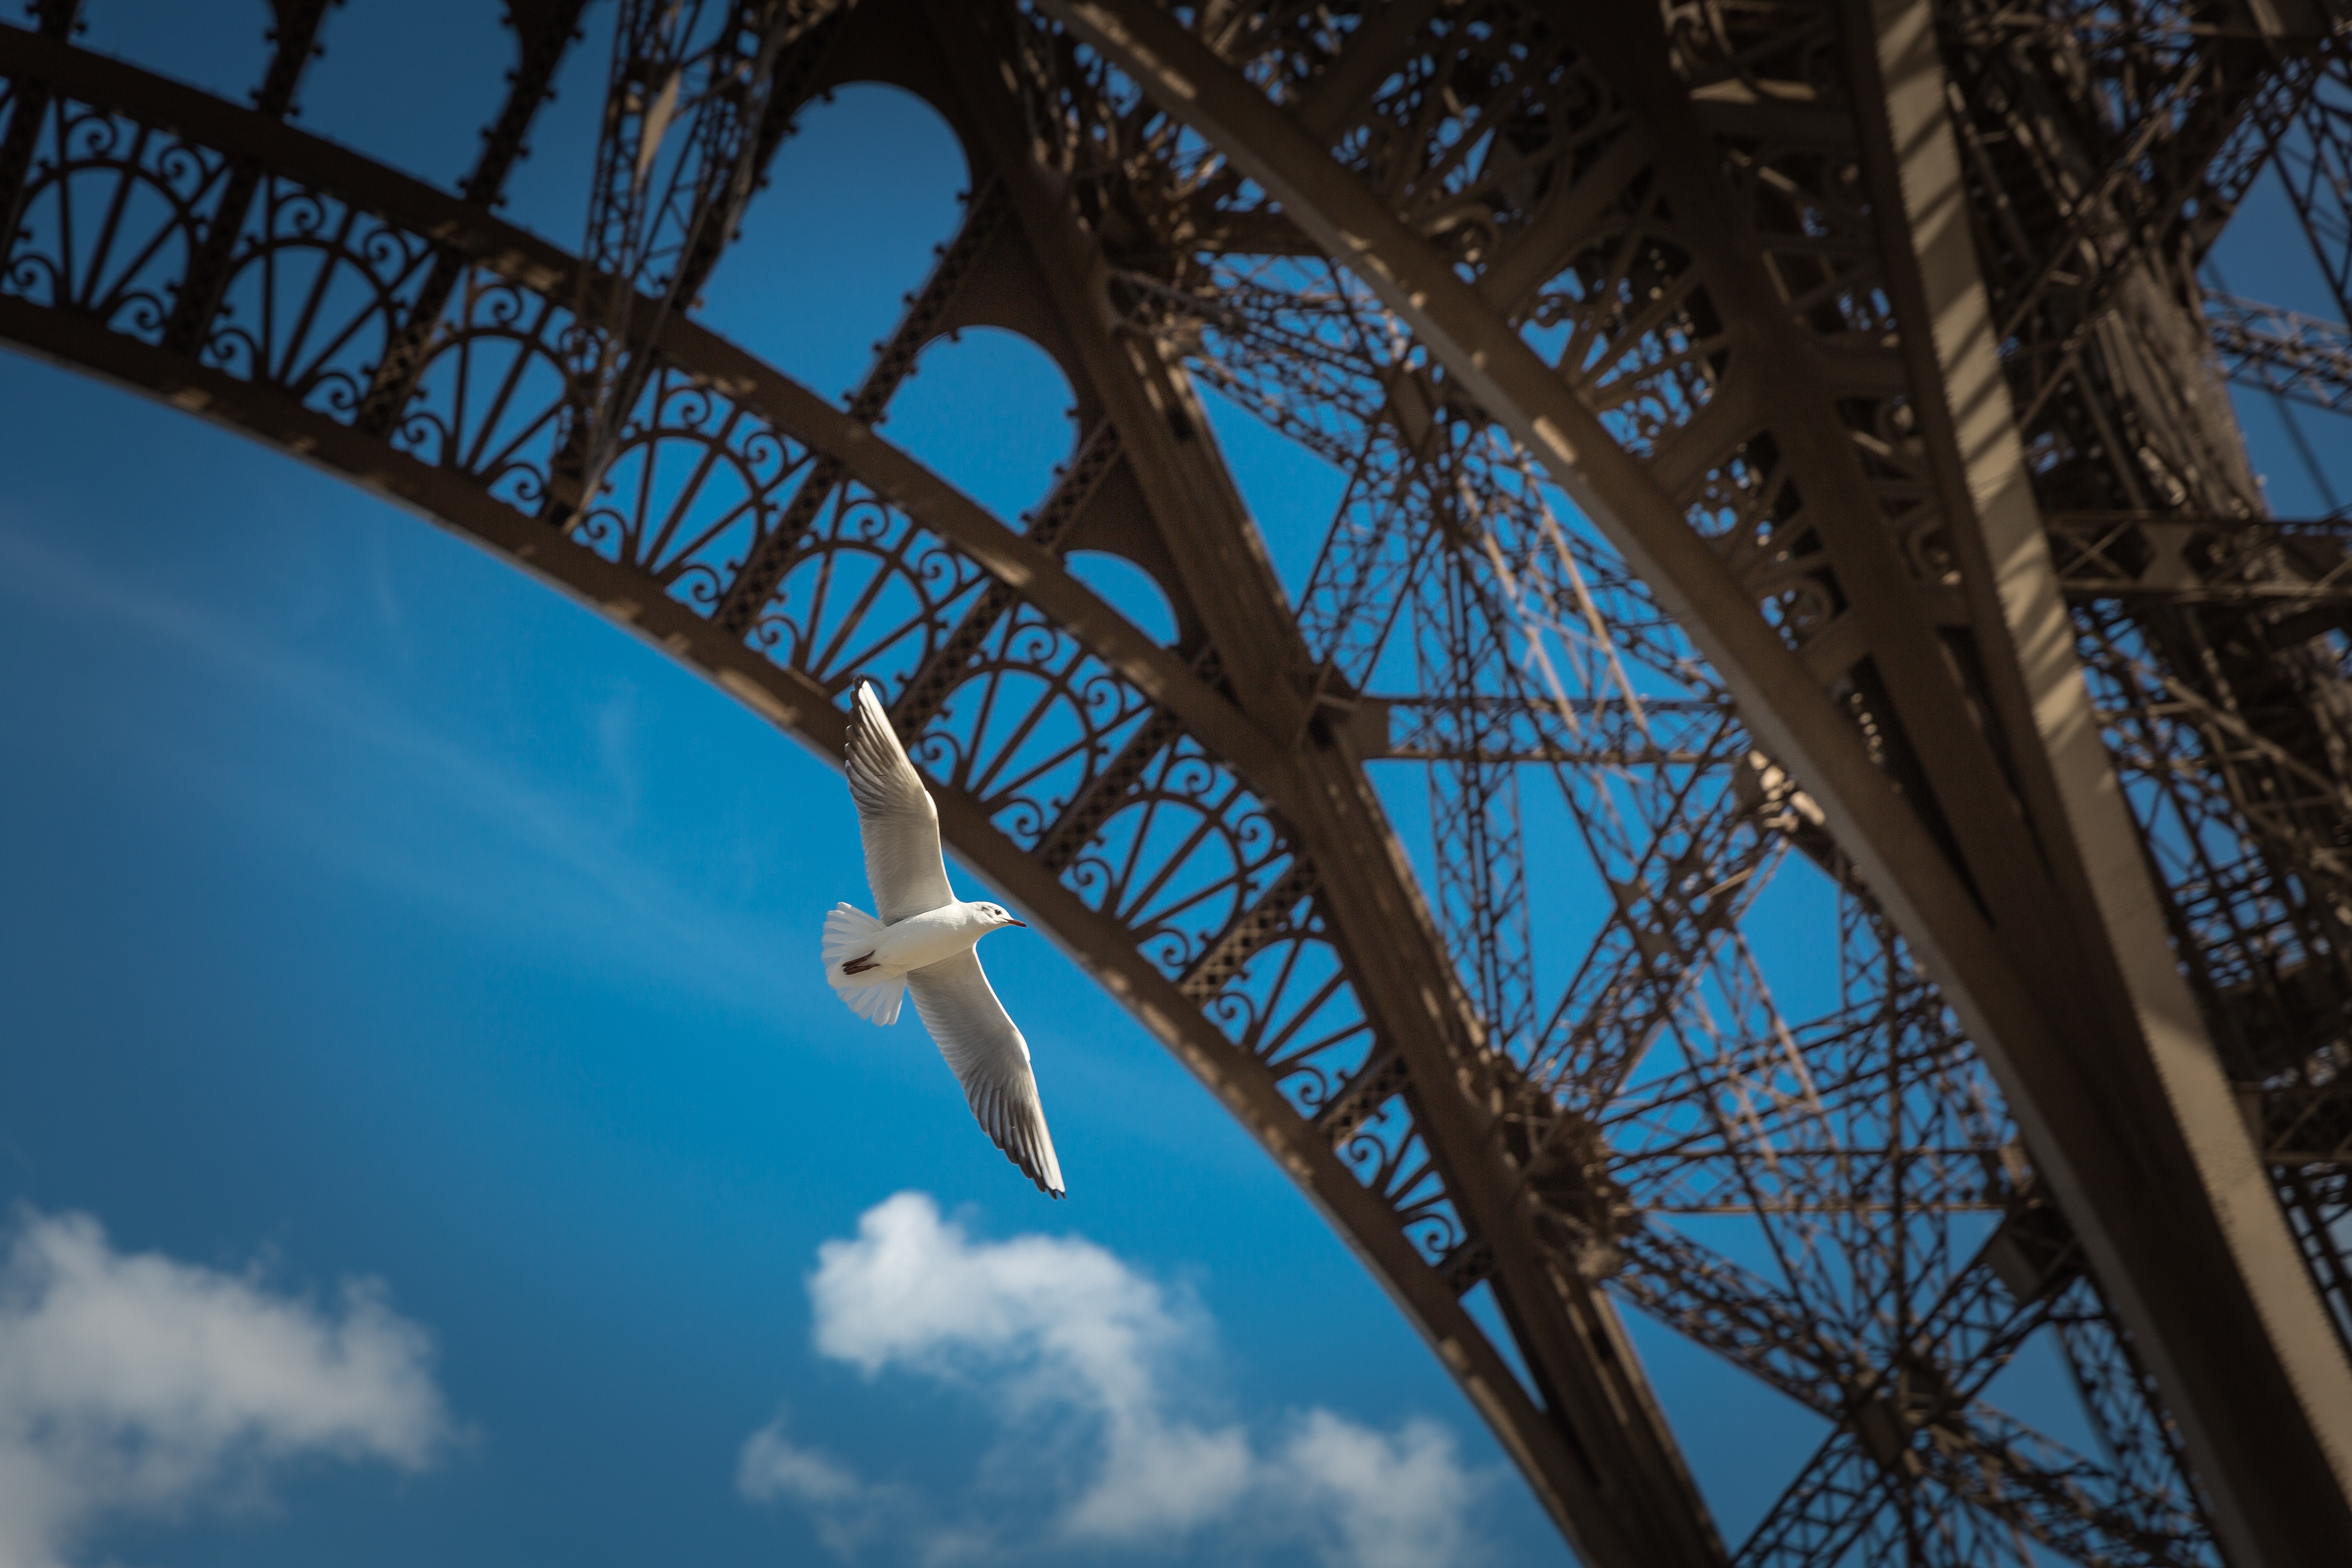
blue, sky, daytime, tree, water, branch, seabird, architecture, plant, bird, wing, reflection